Chrysler Building

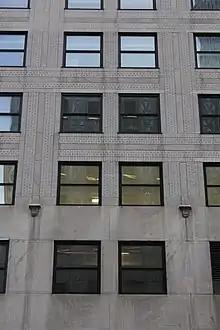
The lower walls are clad with white brick, interrupted by white-marble bands in a manner similar to a basket weaving.

The Chrysler Building's height and legally mandated setbacks influenced Van Alen in his design. The walls of the lowermost sixteen floors rise directly from the sidewalk property lines, except for a recess on one side that gives the building a U-shaped floor plan above the fourth floor. There are setbacks on floors 16, 18, 23, 28, and 31, making the building compliant with the 1916 Zoning Resolution. This gives the building the appearance of a ziggurat on one side and a U-shaped palazzo on the other. Above the 31st floor, there are no more setbacks until the 60th floor, above which the structure is funneled into a Maltese cross shape that "blends the square shaft to the finial", according to author and photographer Cervin Robinson.